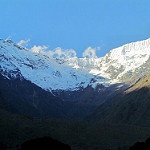
Scene: Outdoor